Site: brandenburg
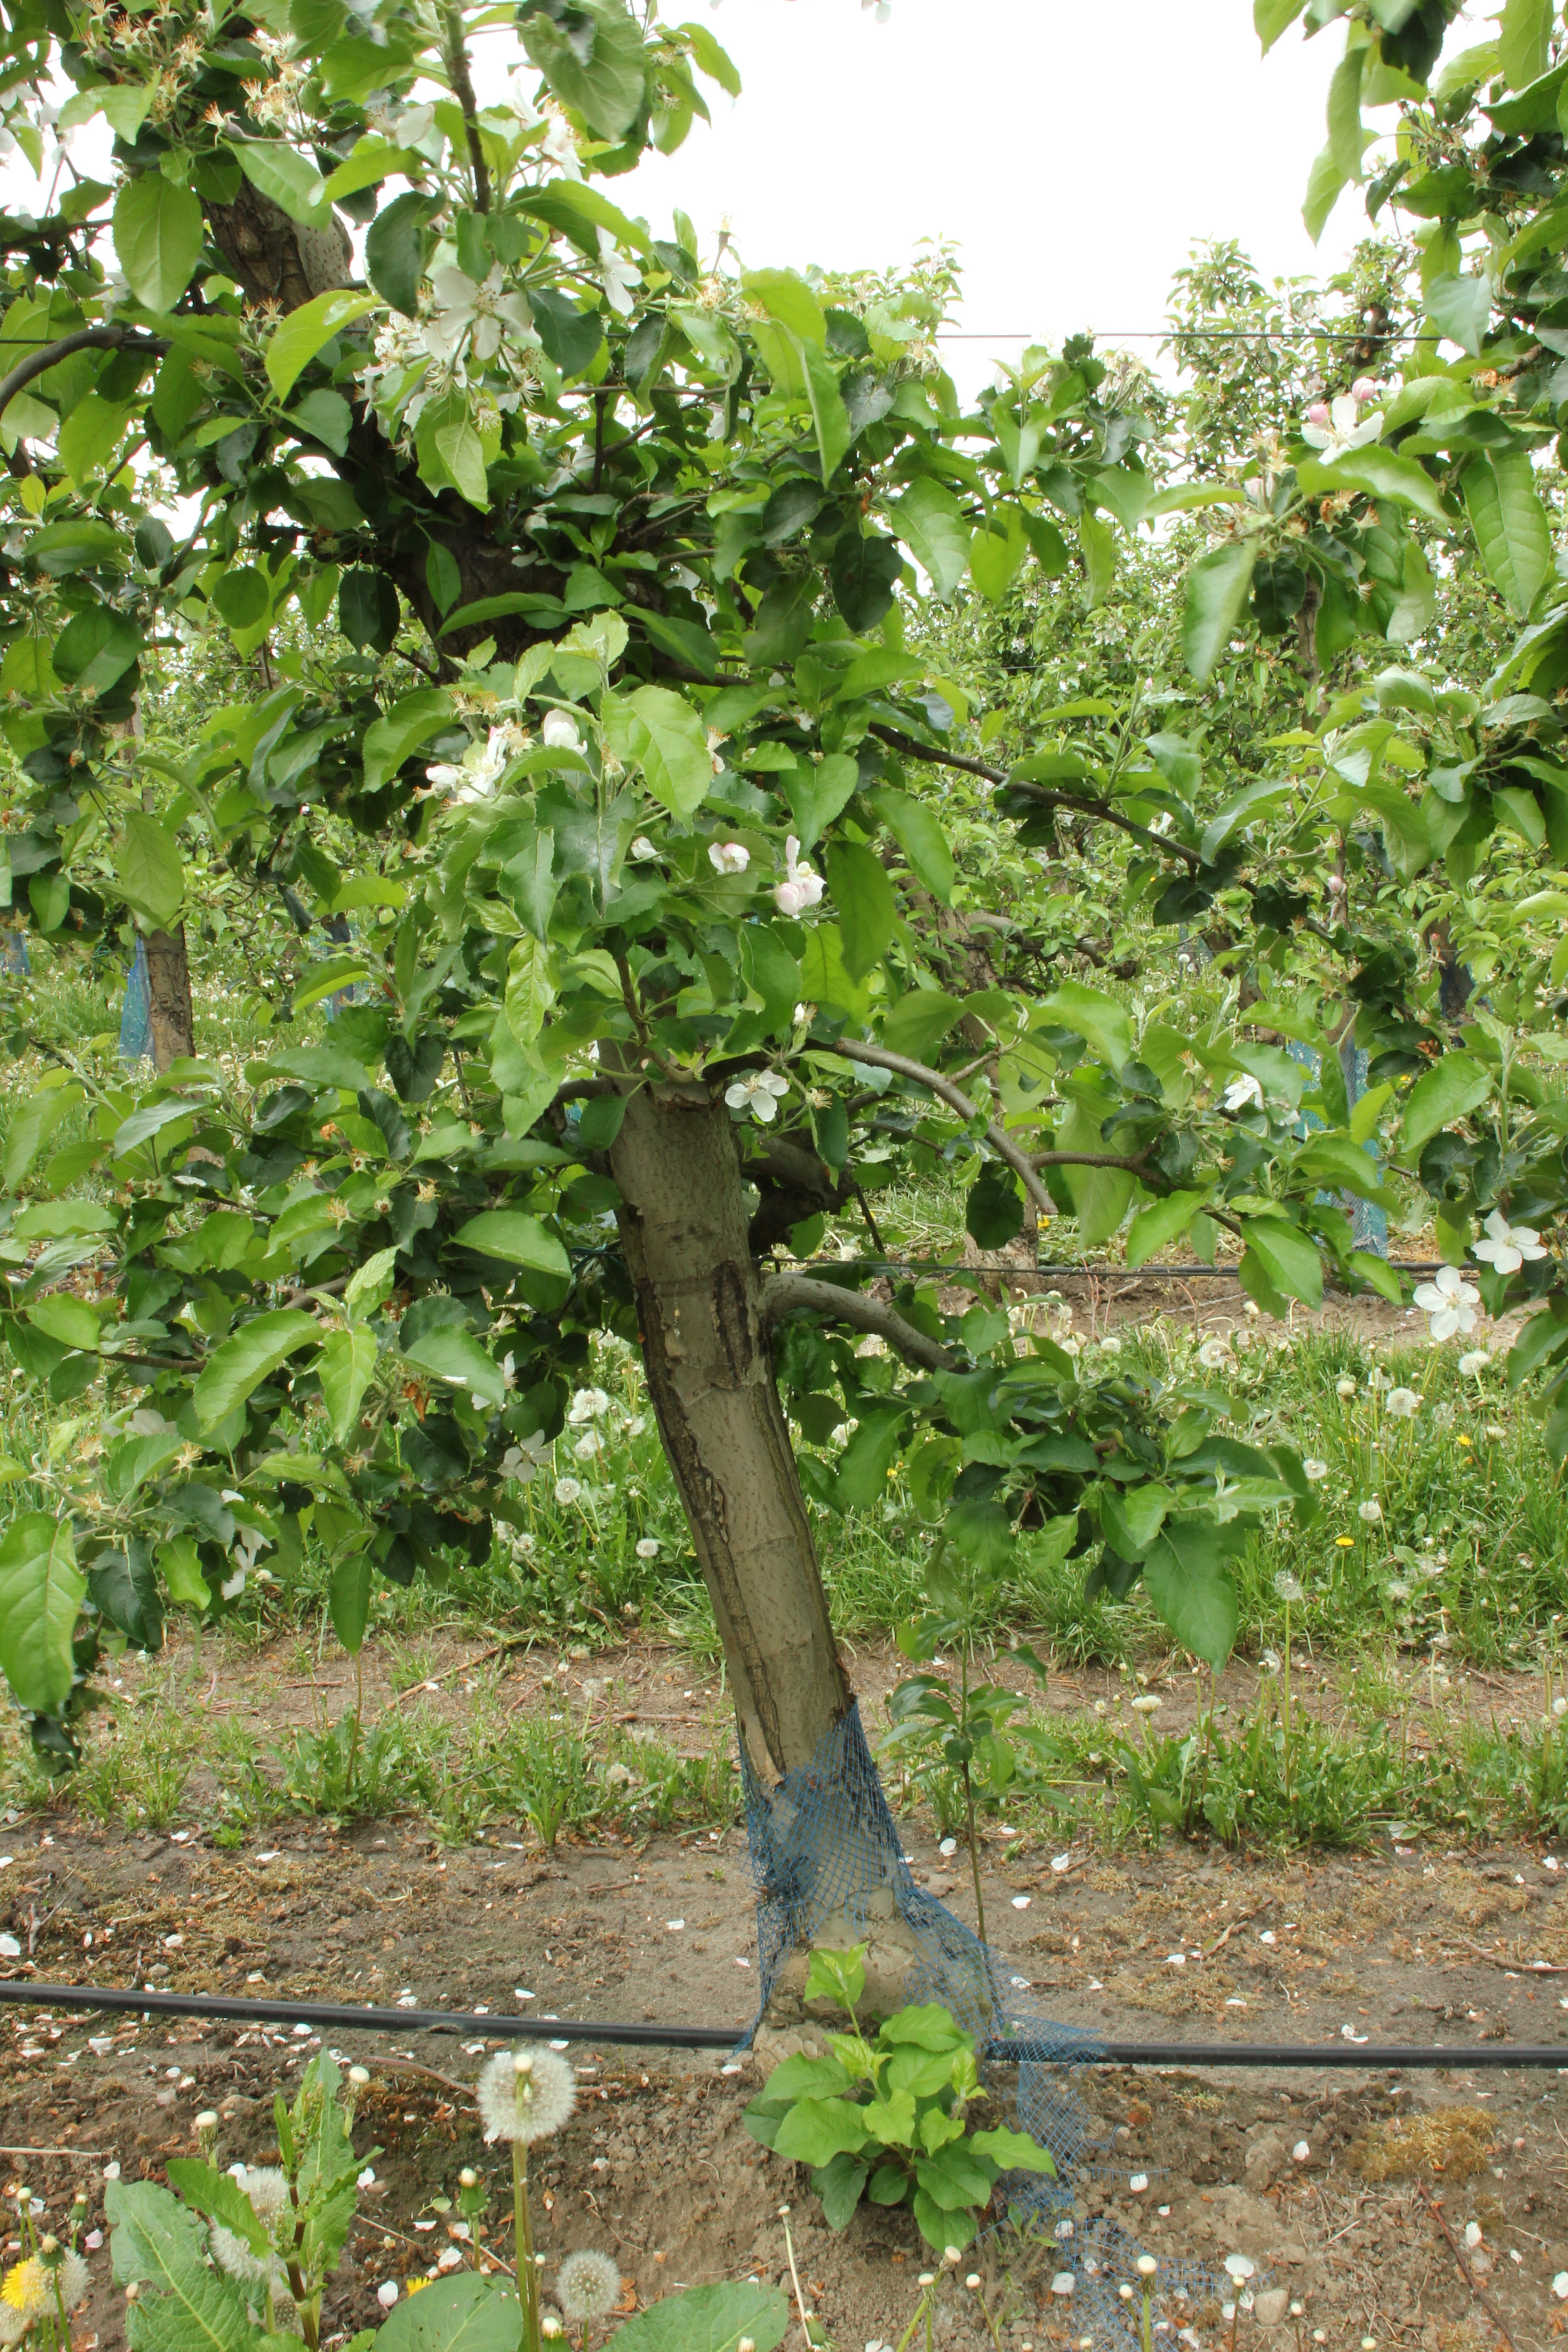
Growth stage (BBCH 67): Flowering